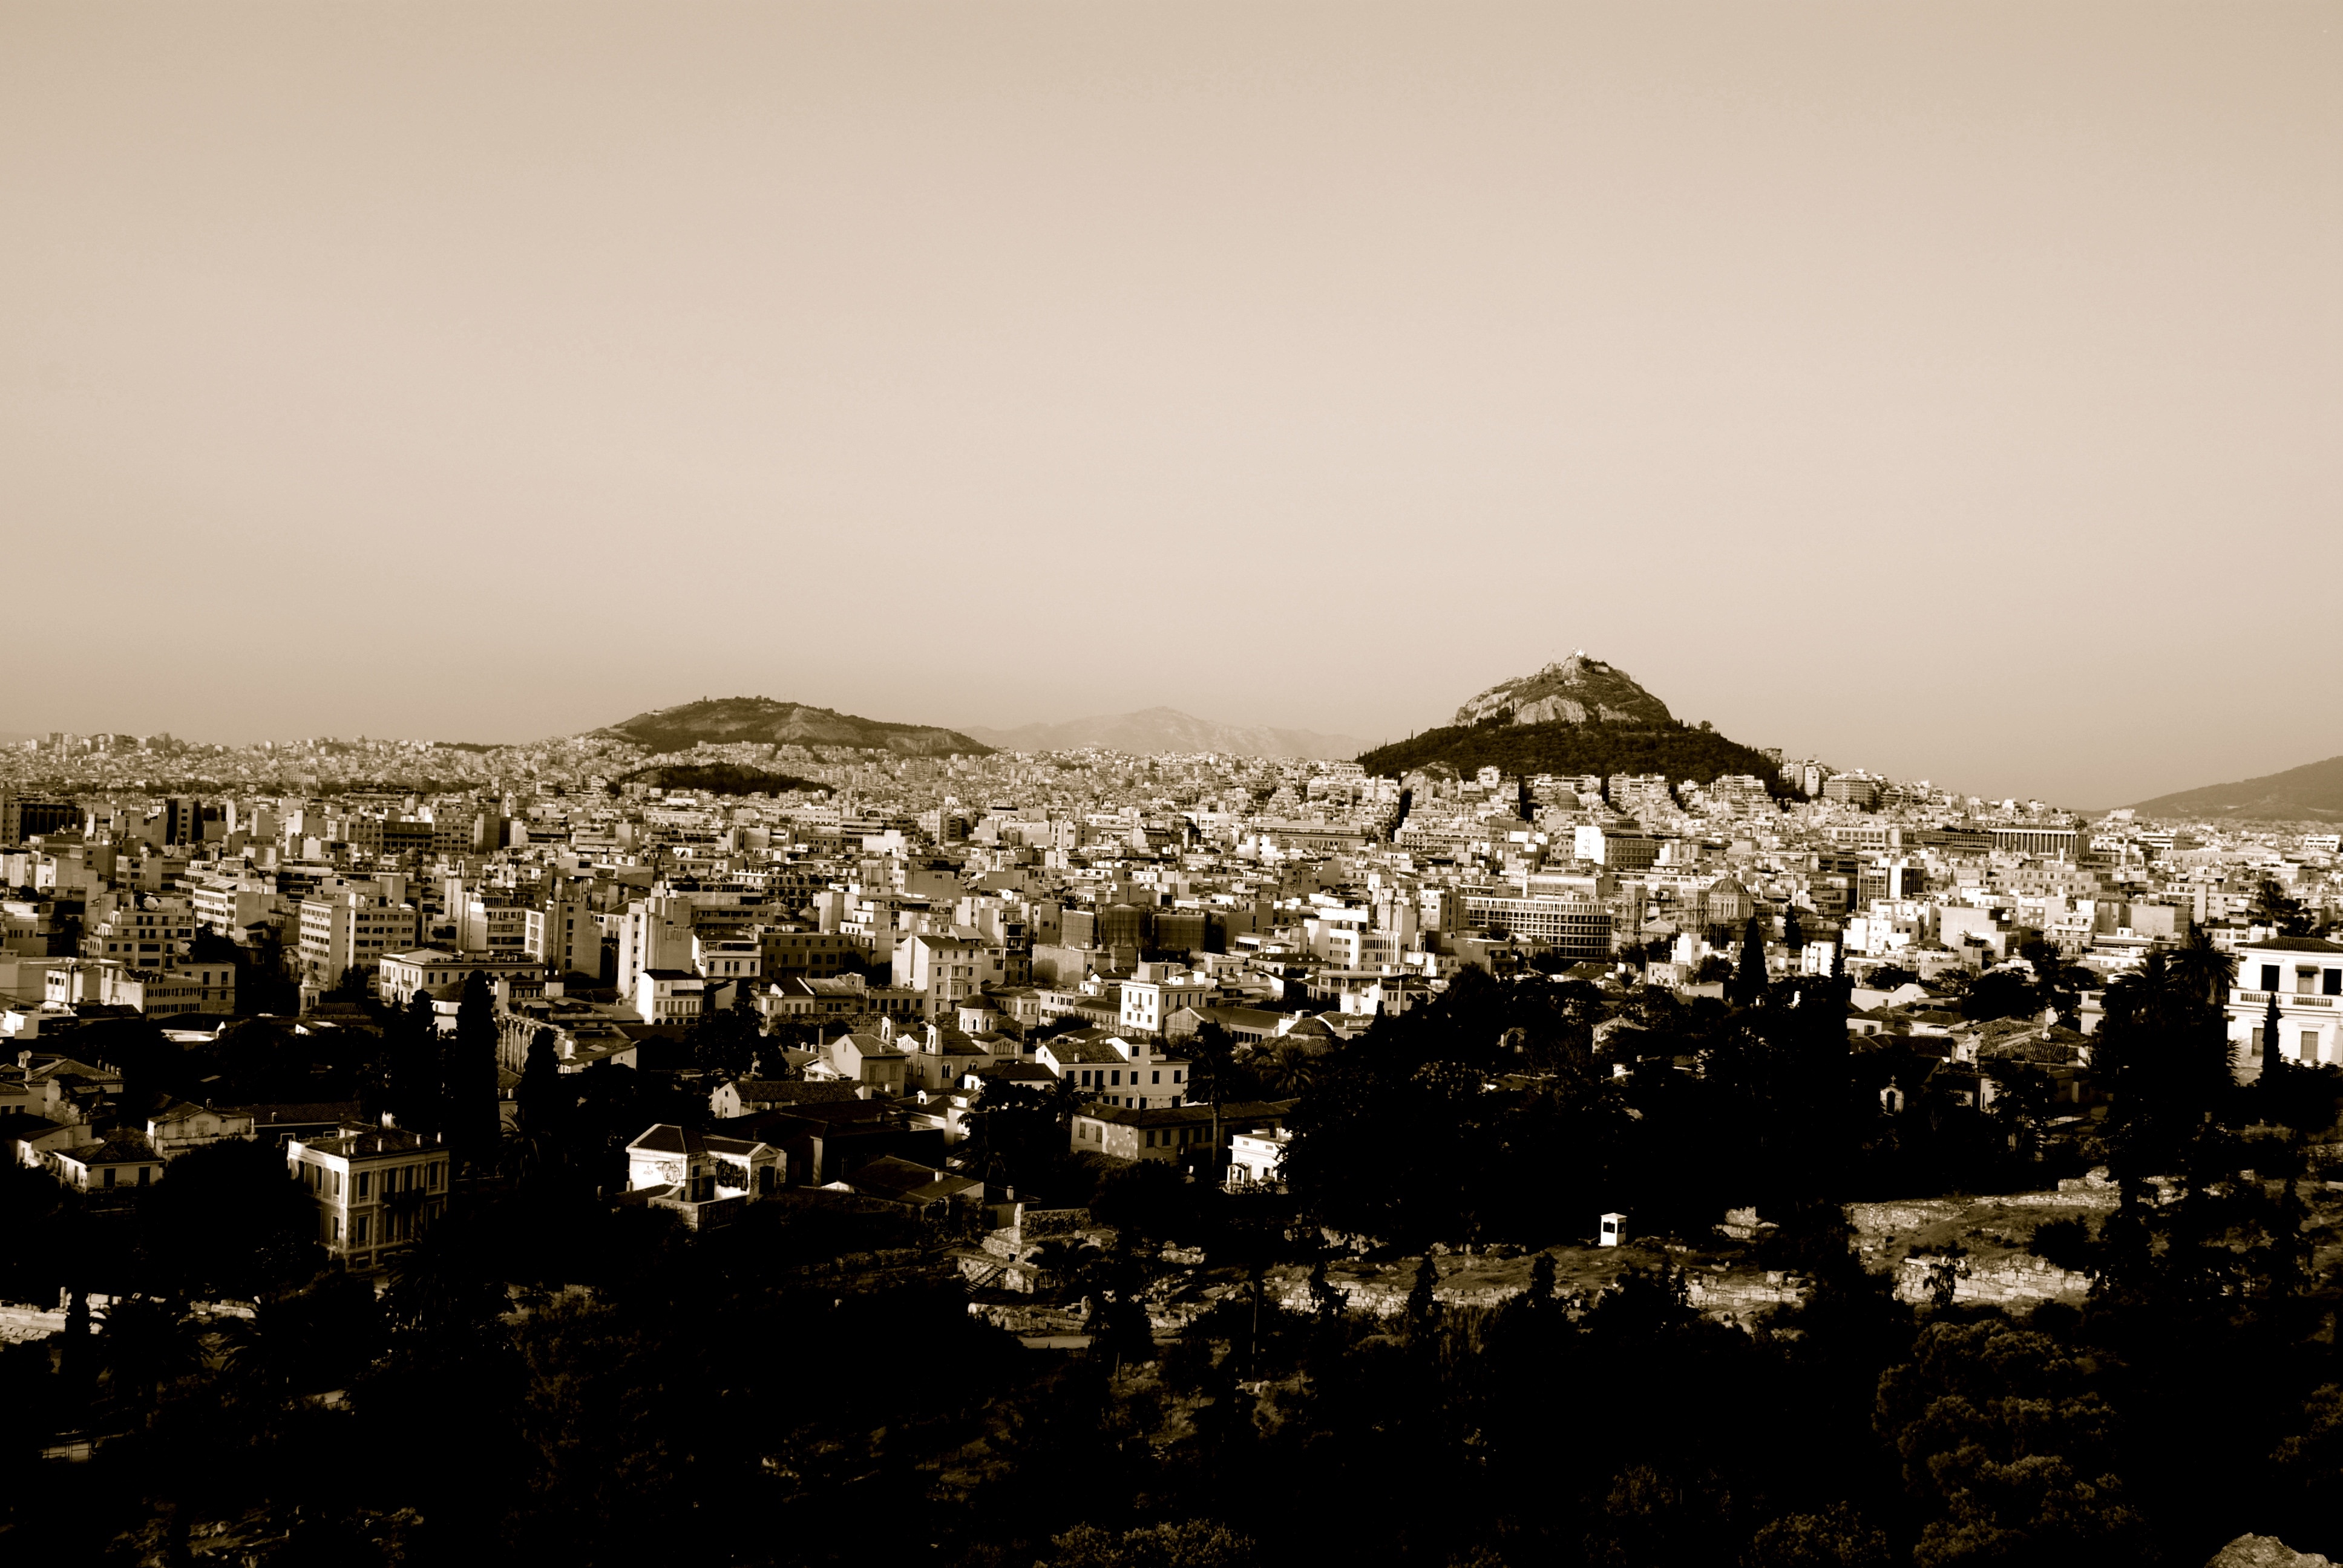
horizon, skyline, night, morning, city, cityscape, dusk, evening, reflection, monochrome, greece, athens, big city, ancient history, human settlement